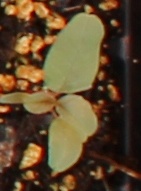
Label: Redroot Pigweed